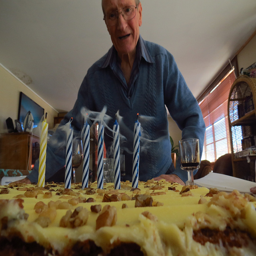
An old man blowing out his birthday candles.
An old man blows out the candles on a birthday cake
an older man blowing out candles on his cake
An older gentleman blowing out candles on a cake.
Older man preparing to blow out a set of candles.